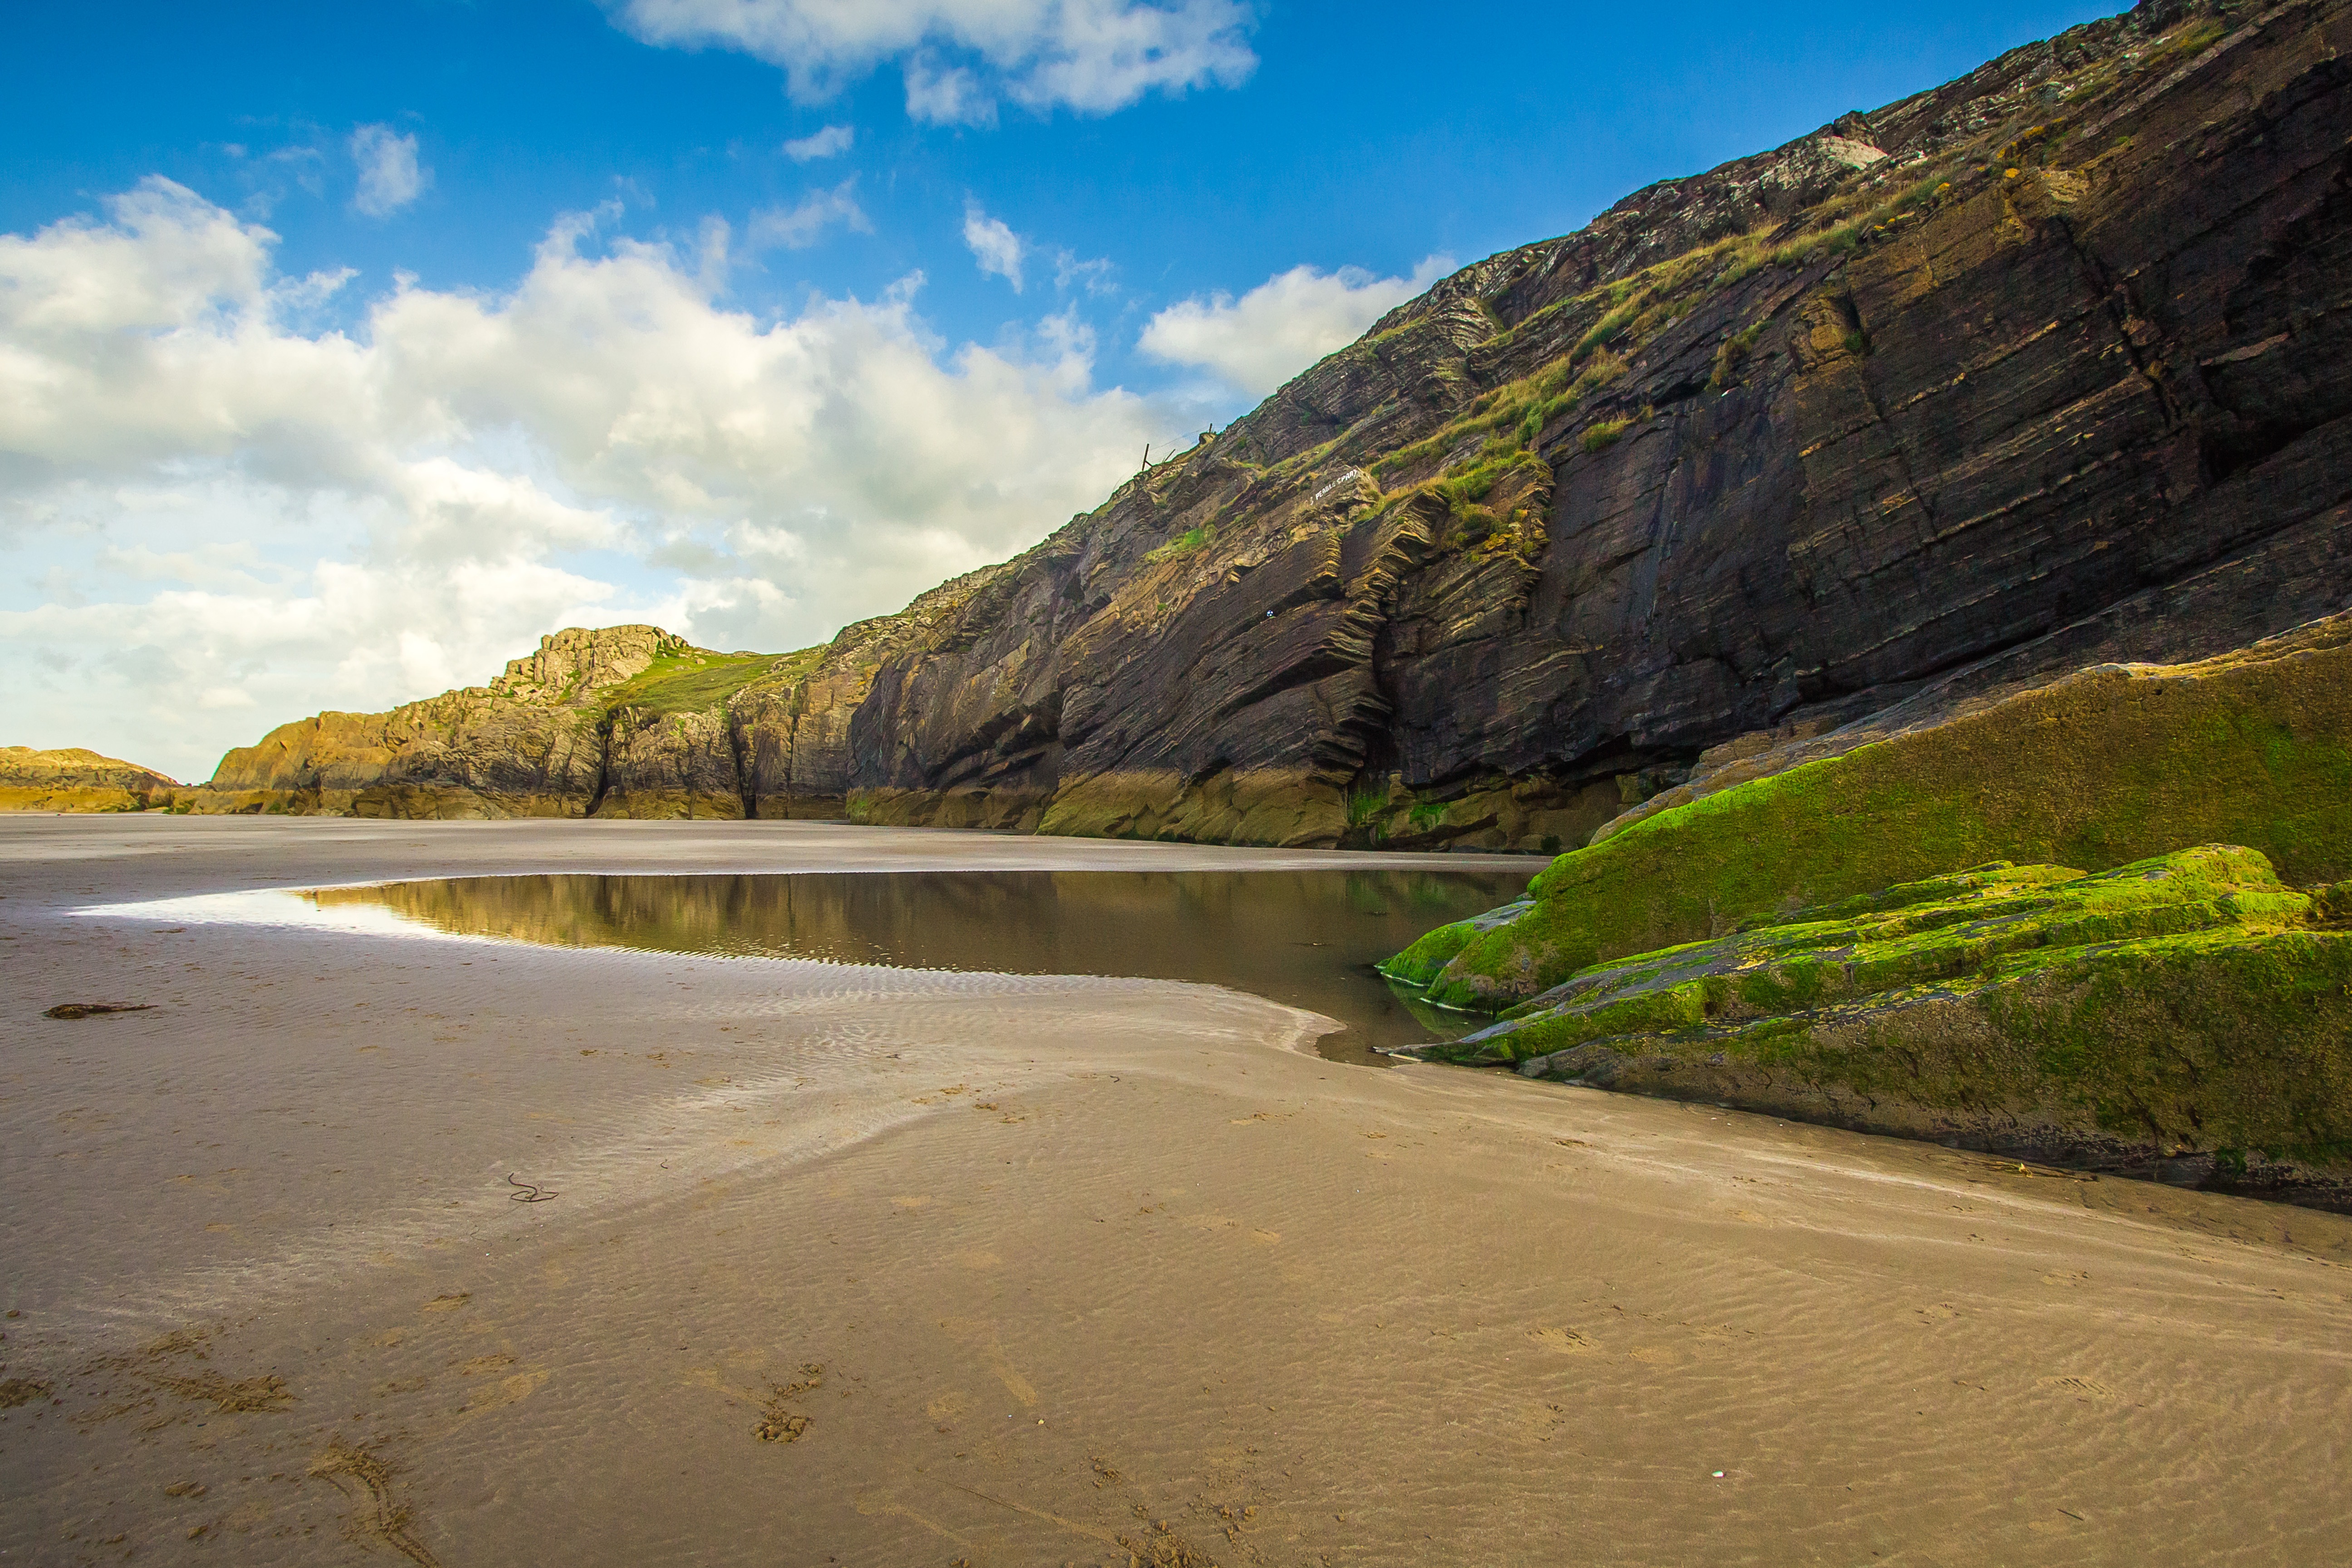
beach, landscape, sea, coast, nature, ocean, mountain, cloud, road, hill, shore, lake, river, valley, mountain range, cliff, cave, low tide, bay, reservoir, highland, terrain, body of water, road trip, loch, landform, cardigan bay, mountainous landforms